Spoonmaker's Diamond

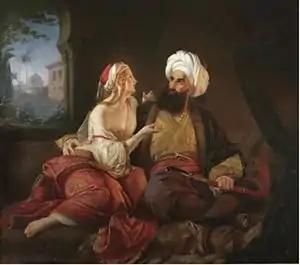
Ali Pasha and his favourite wife Kira Vassiliki, by Paul Emil Jacobs.

The Spoonmaker's Diamond is an 86 carat (17.2g) pear-shaped diamond in the Imperial Treasury exhibitions at the Topkapi Palace Museum in Istanbul, Turkey, and its most valuable single exhibit. It is considered the fourth largest diamond of its kind in the world.